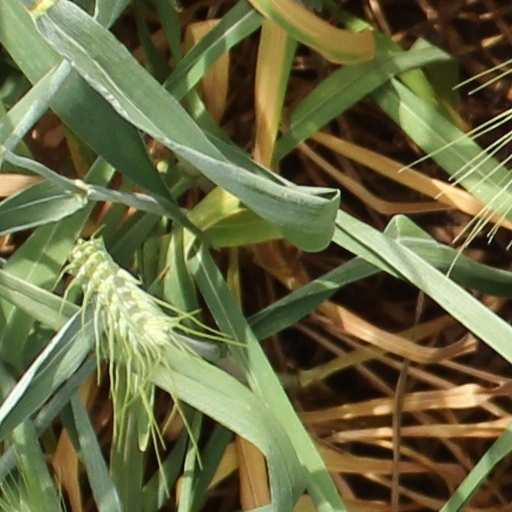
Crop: wheat